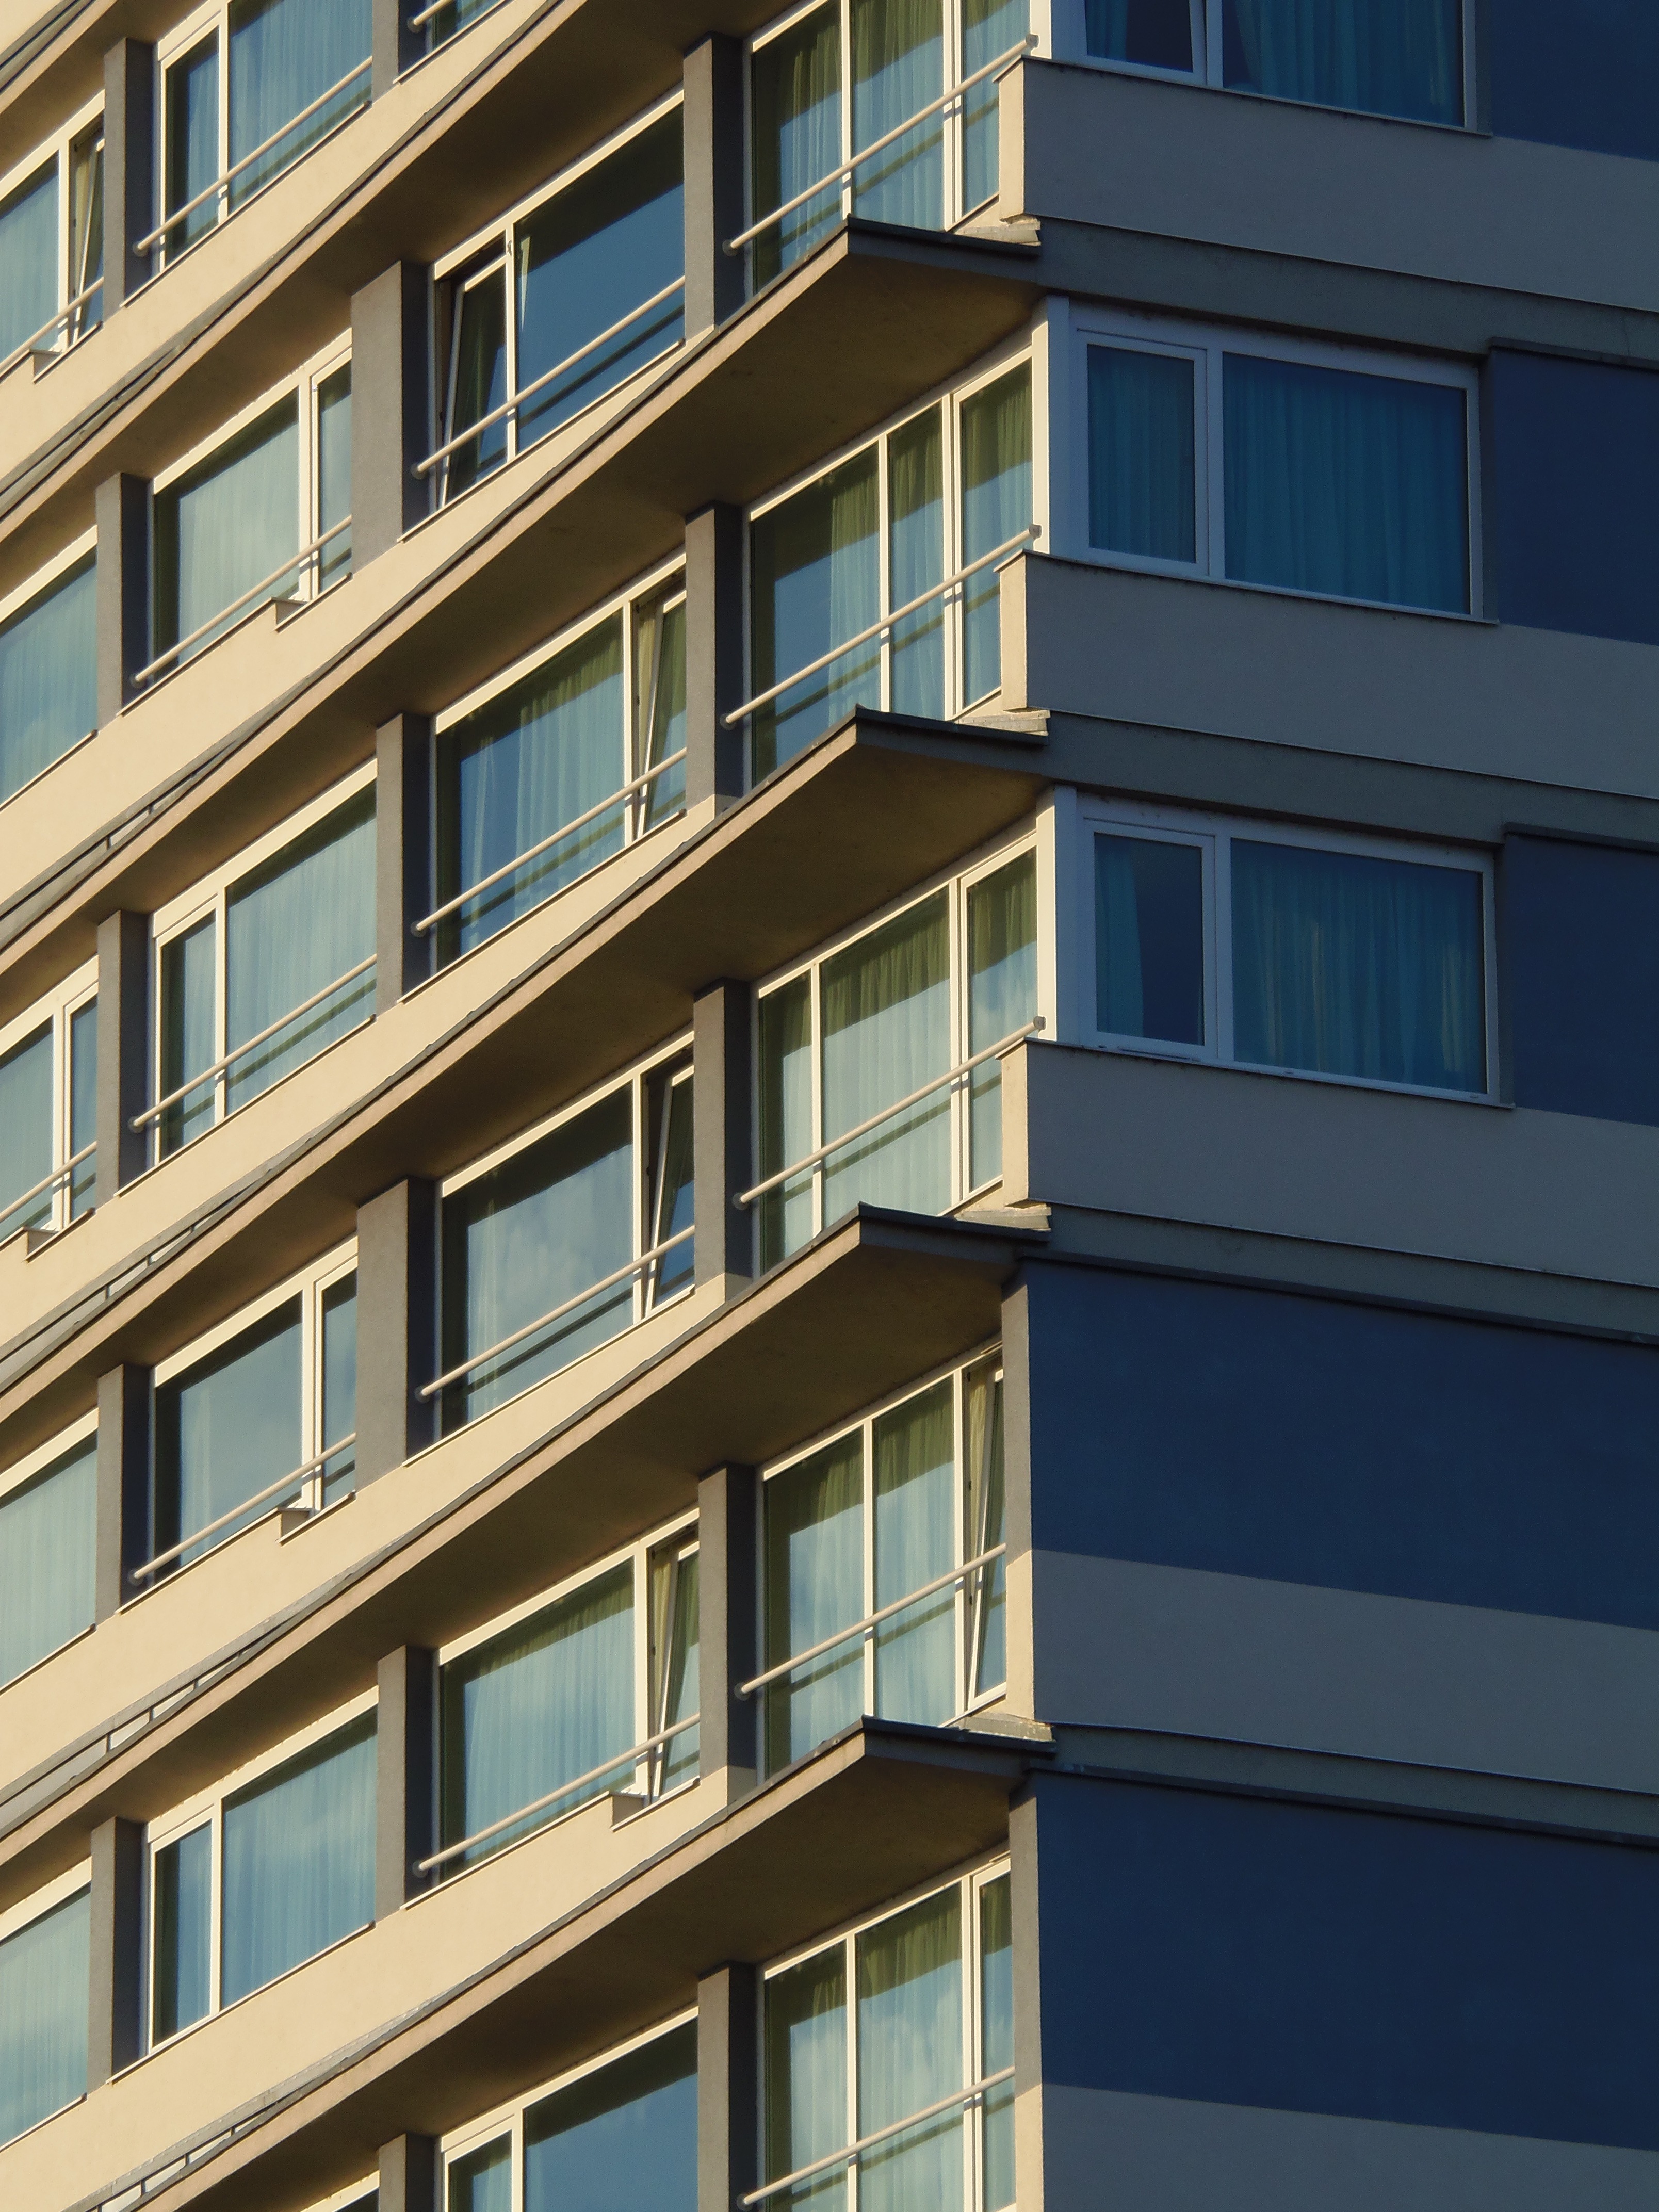
architecture, house, window, building, facade, property, blue, apartment, tower block, tall building, condominium, neighbourhood, residential area